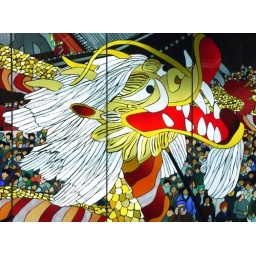
Stained glass window at a station in Tokyo. This is a section of a much larger work.